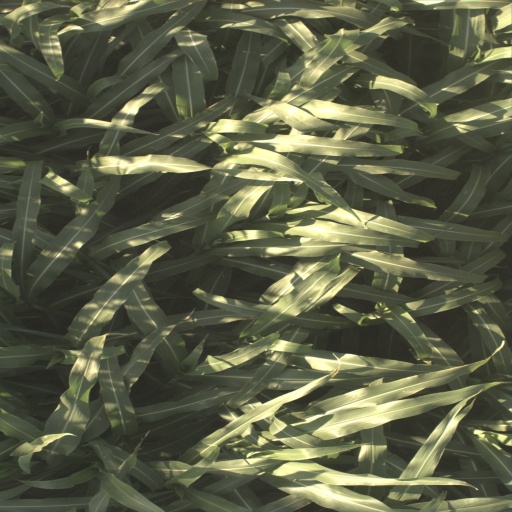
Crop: sorghum